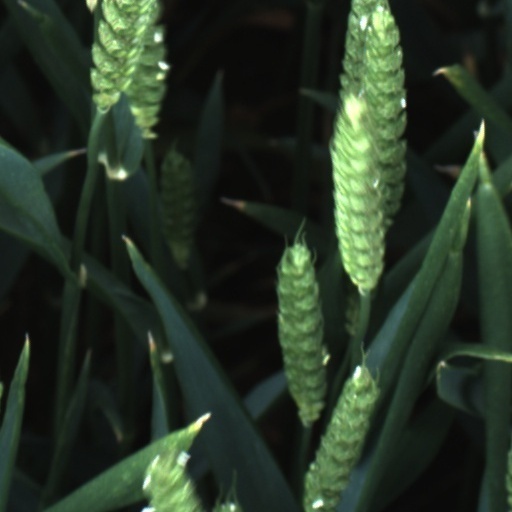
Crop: wheat